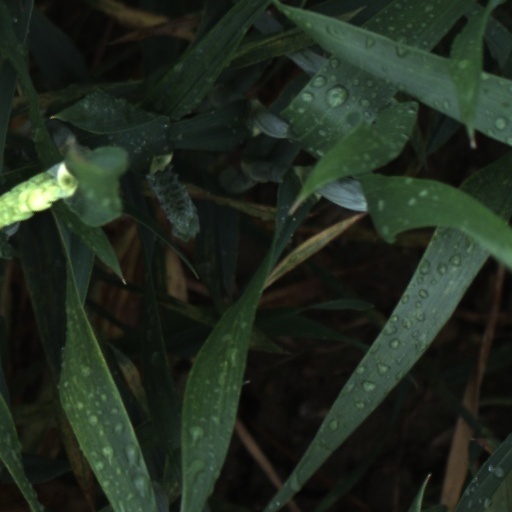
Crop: wheat